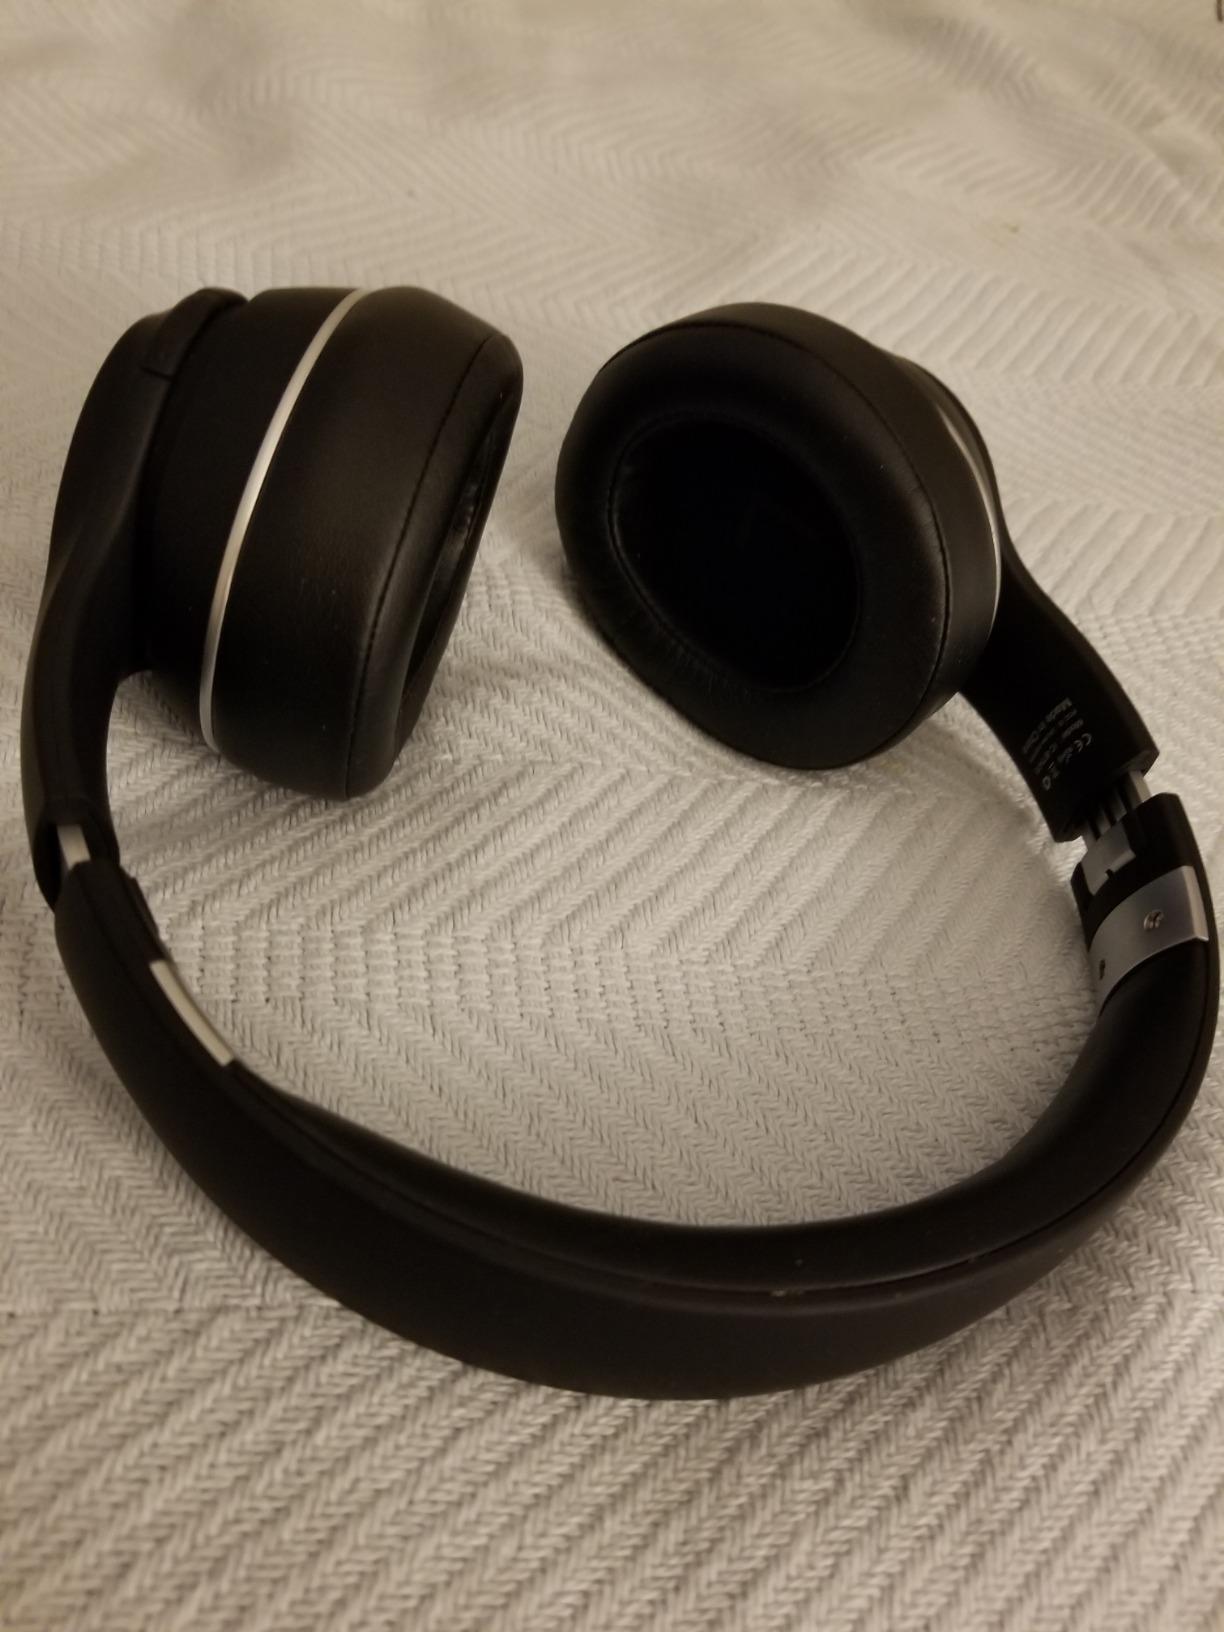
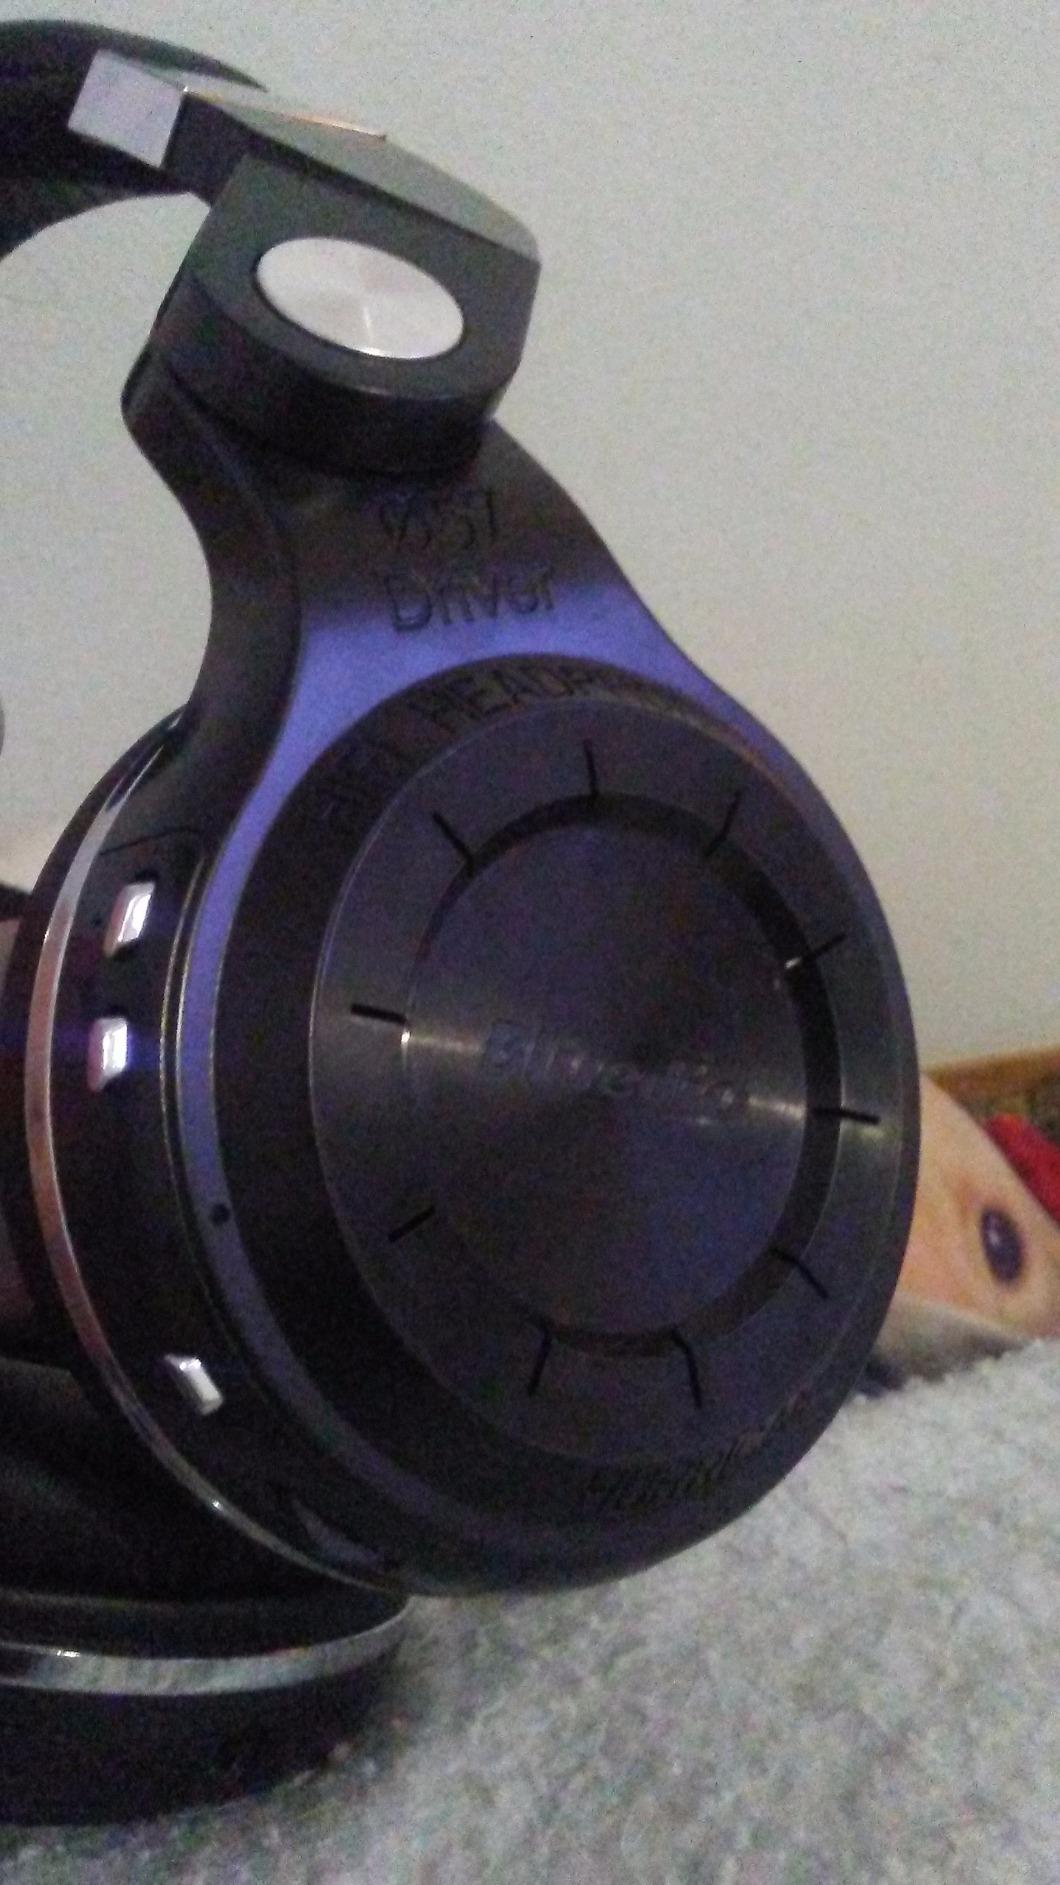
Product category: headphones
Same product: no